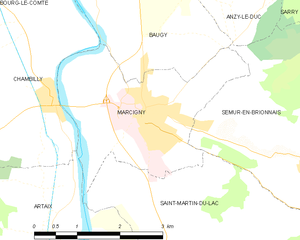
Carte des communes françaises